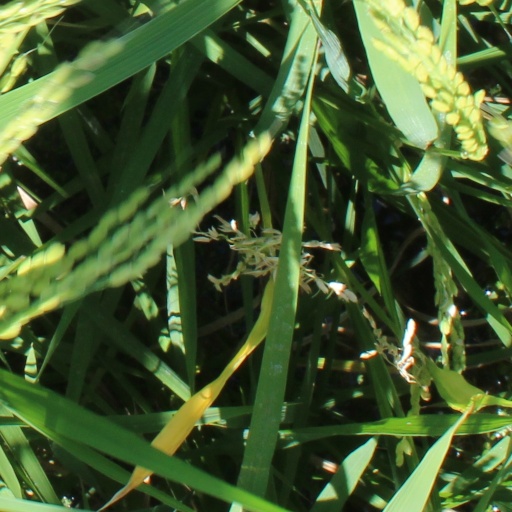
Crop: rice